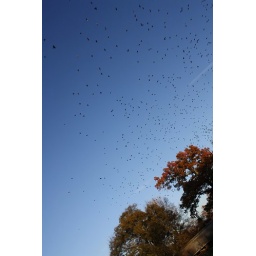
the fall sky is covered in birds